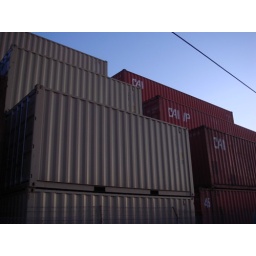
Some large storage boxes that always strike me on my walk from the office in Oakland.